Das Begräbnis

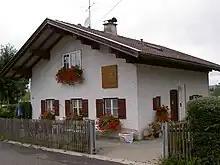
The house of , in which Schnurre read to the Gruppe 47.

On 6 and 7 September 1947, Hans Werner Richter invited a total of 16 writers, including Wolfdietrich Schnurre, to a meeting at Bannwaldsee near Füssen in 's house. The plan was to hold an editorial and working meeting of , the magazine the group planned to found. However, the meeting led to the birth of Gruppe 47, which was to have a formative influence on literary developments in the Federal Republic of Germany over the next 20 years. The first author to read from the manuscripts he had brought with him was Schnurre, who read his short story . Afterwards, Richter called for requests to speak; reading texts out loud and then engaging in open group criticism would become a characteristic of the group in later meetings.